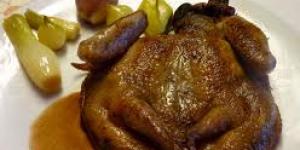
pichones asados